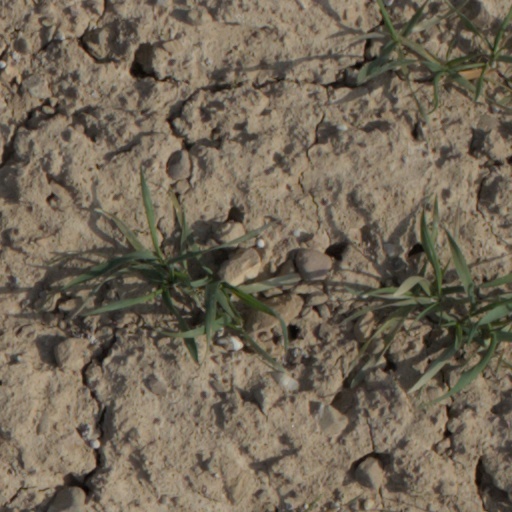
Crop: wheat